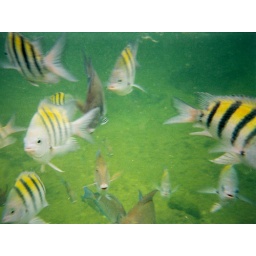
Bunch of fish swimming towards me, as soon as I dropped some food in the water.